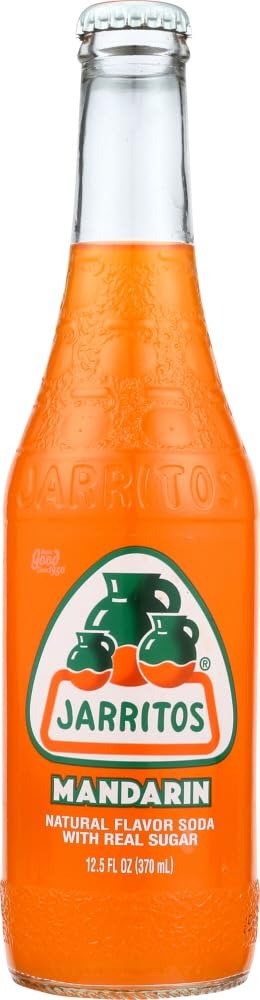
Item Name: -
Product Description: Jarritos Mandarin Drink Glass Bottle 12.5 oz
Value: 12.5
Unit: Ounce

Price: 1.08